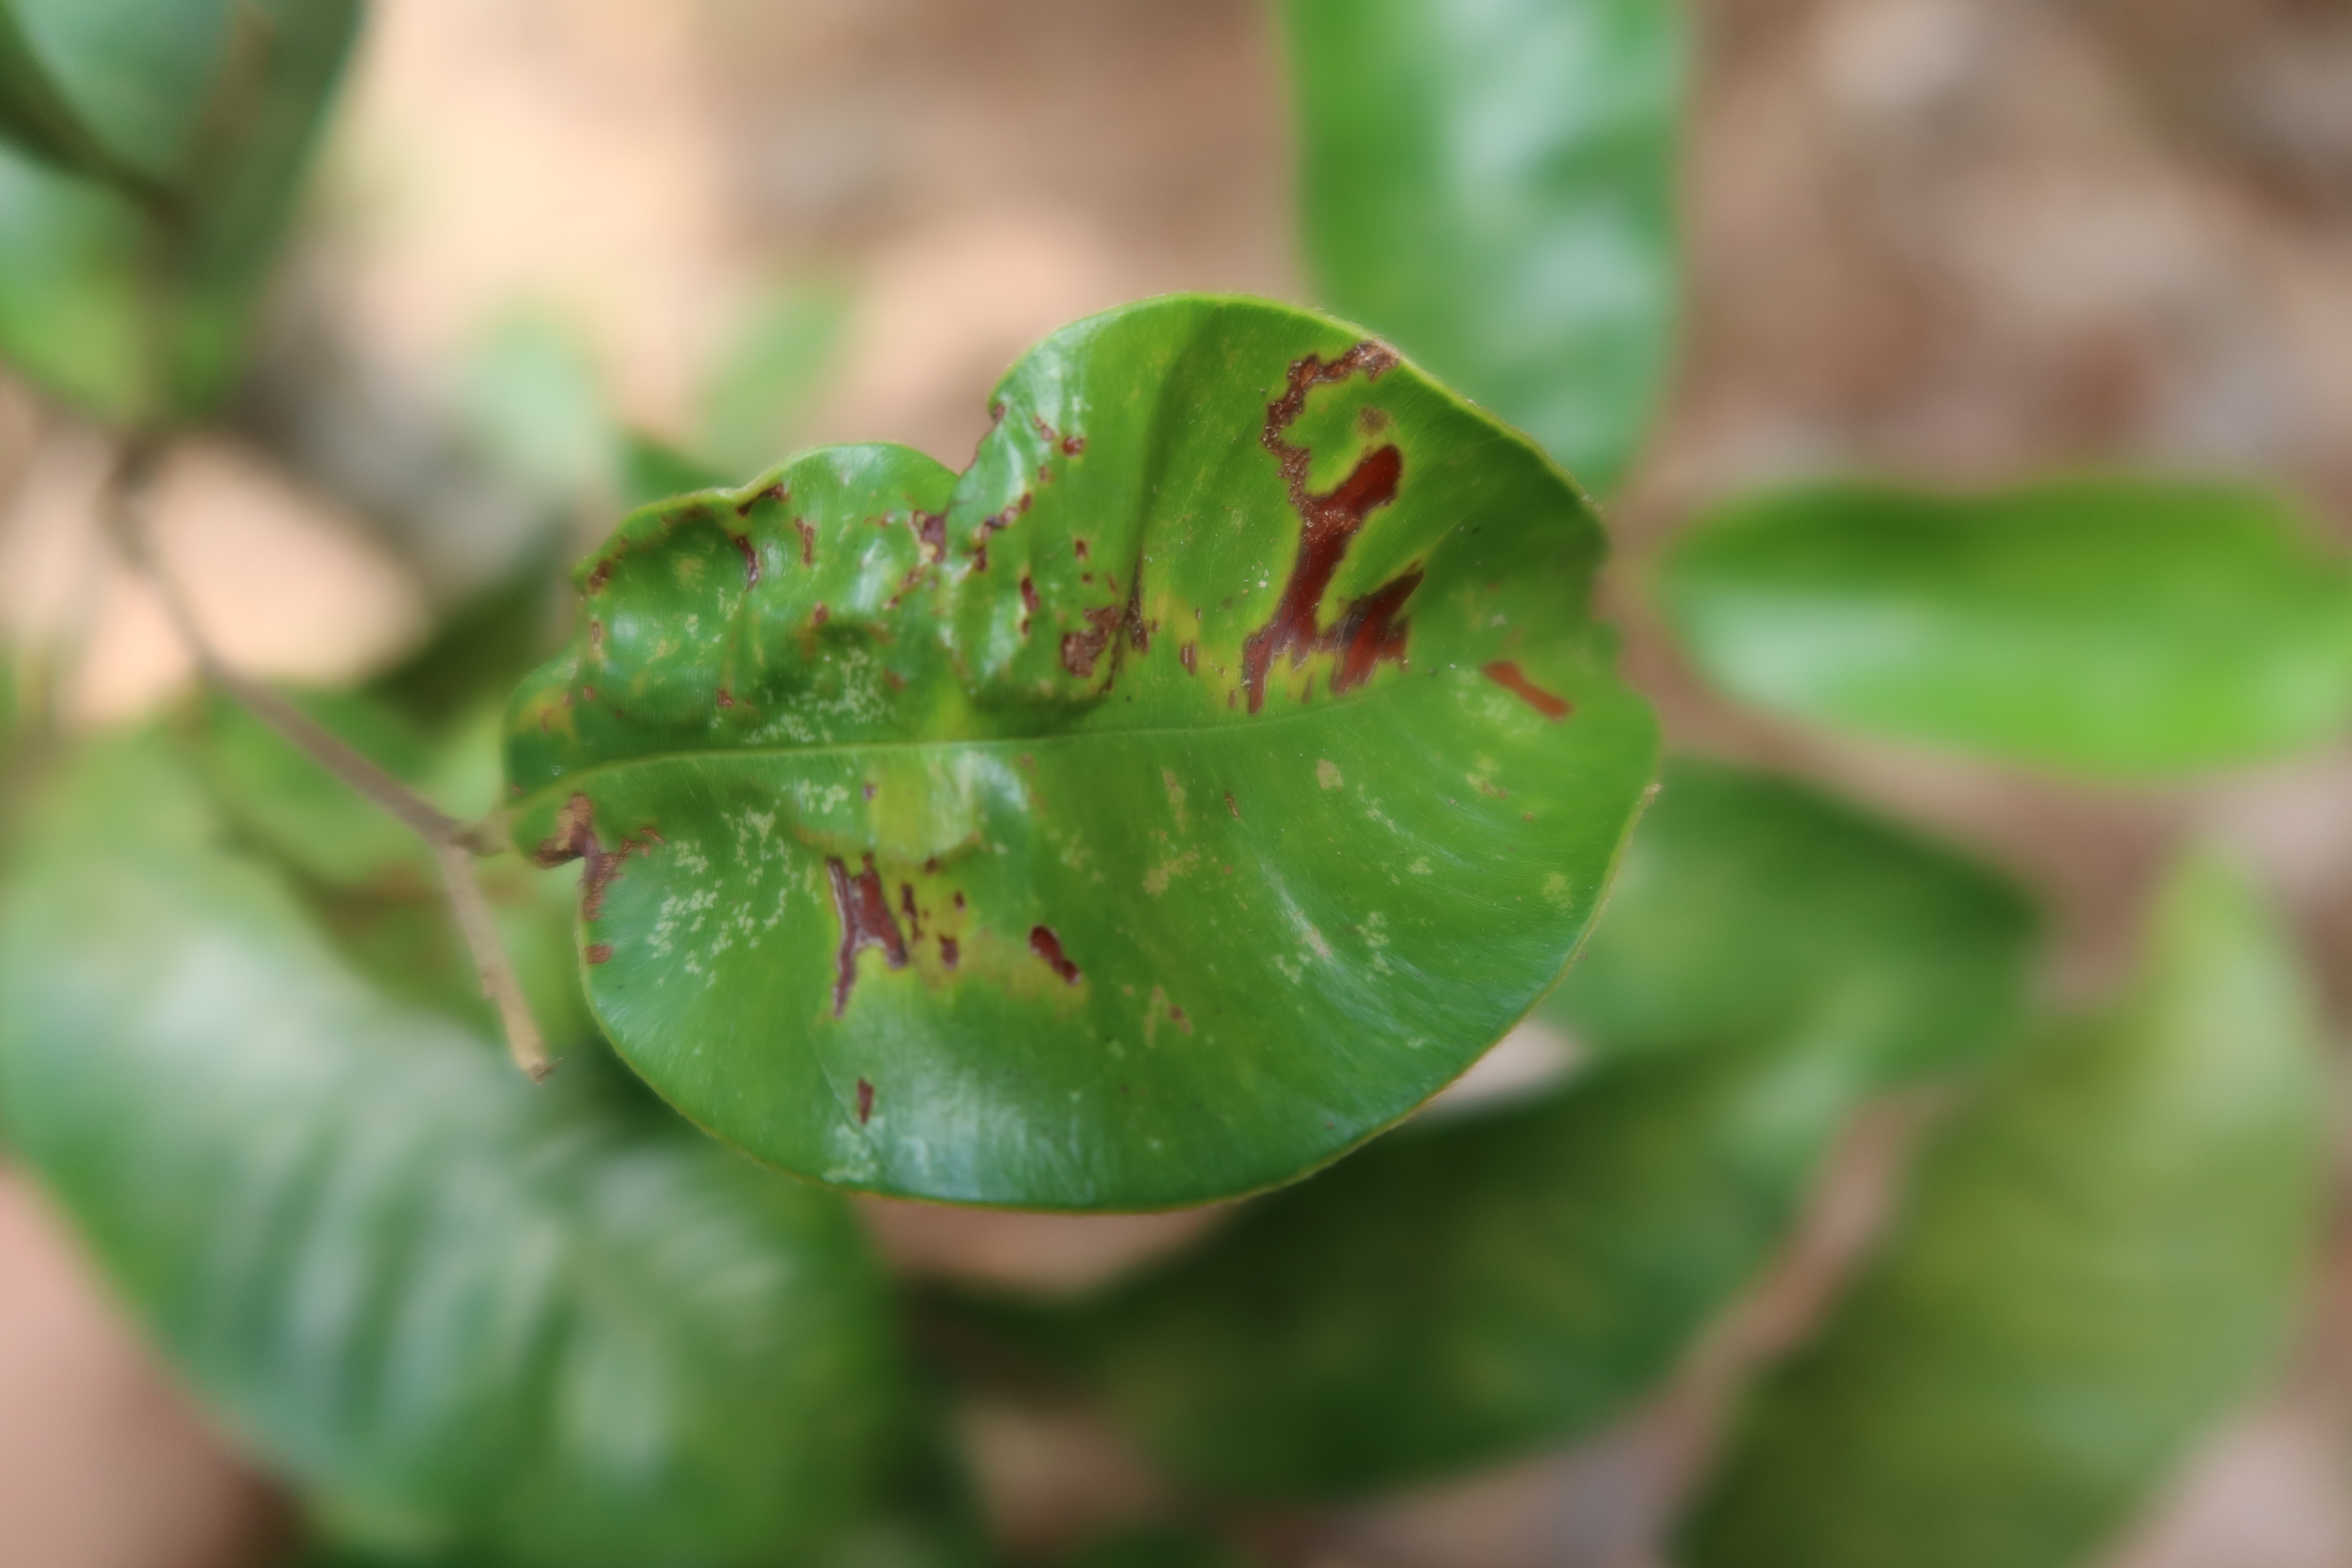
Label: Mosaic Viruses